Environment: real
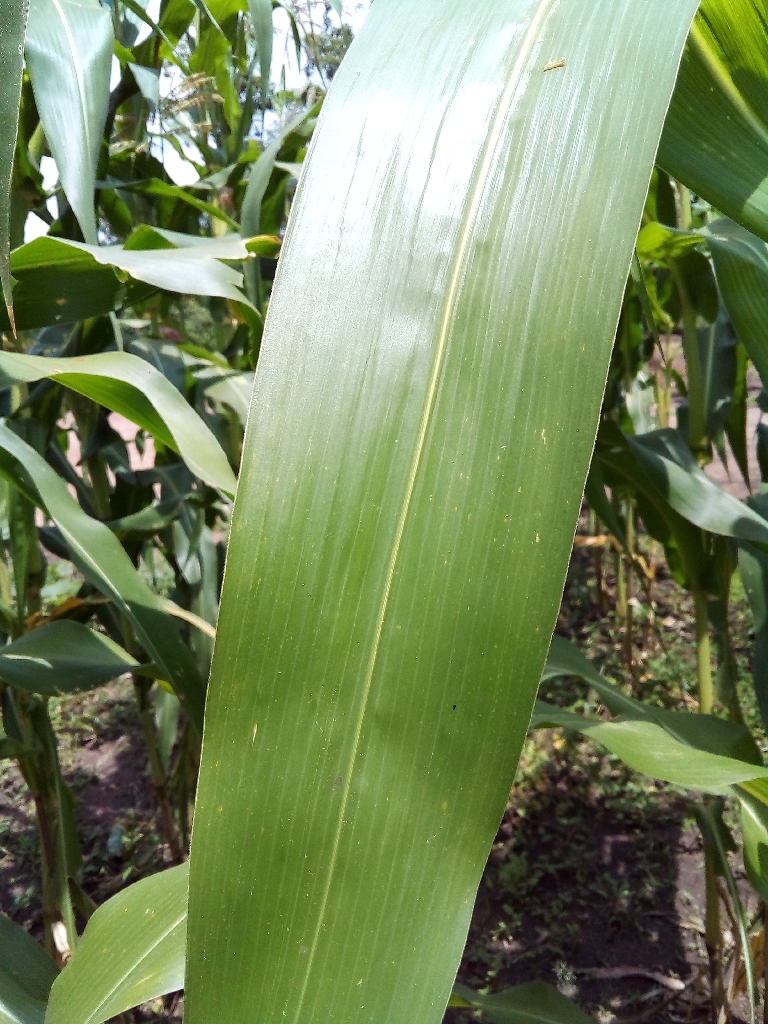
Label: healthy